One Ranger

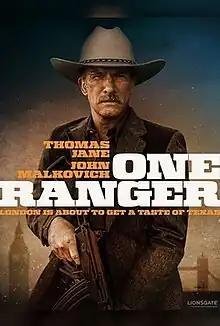
Official release poster

One Ranger is a 2023 American action thriller film written and directed by Jesse V. Johnson and starring Thomas Jane and John Malkovich.